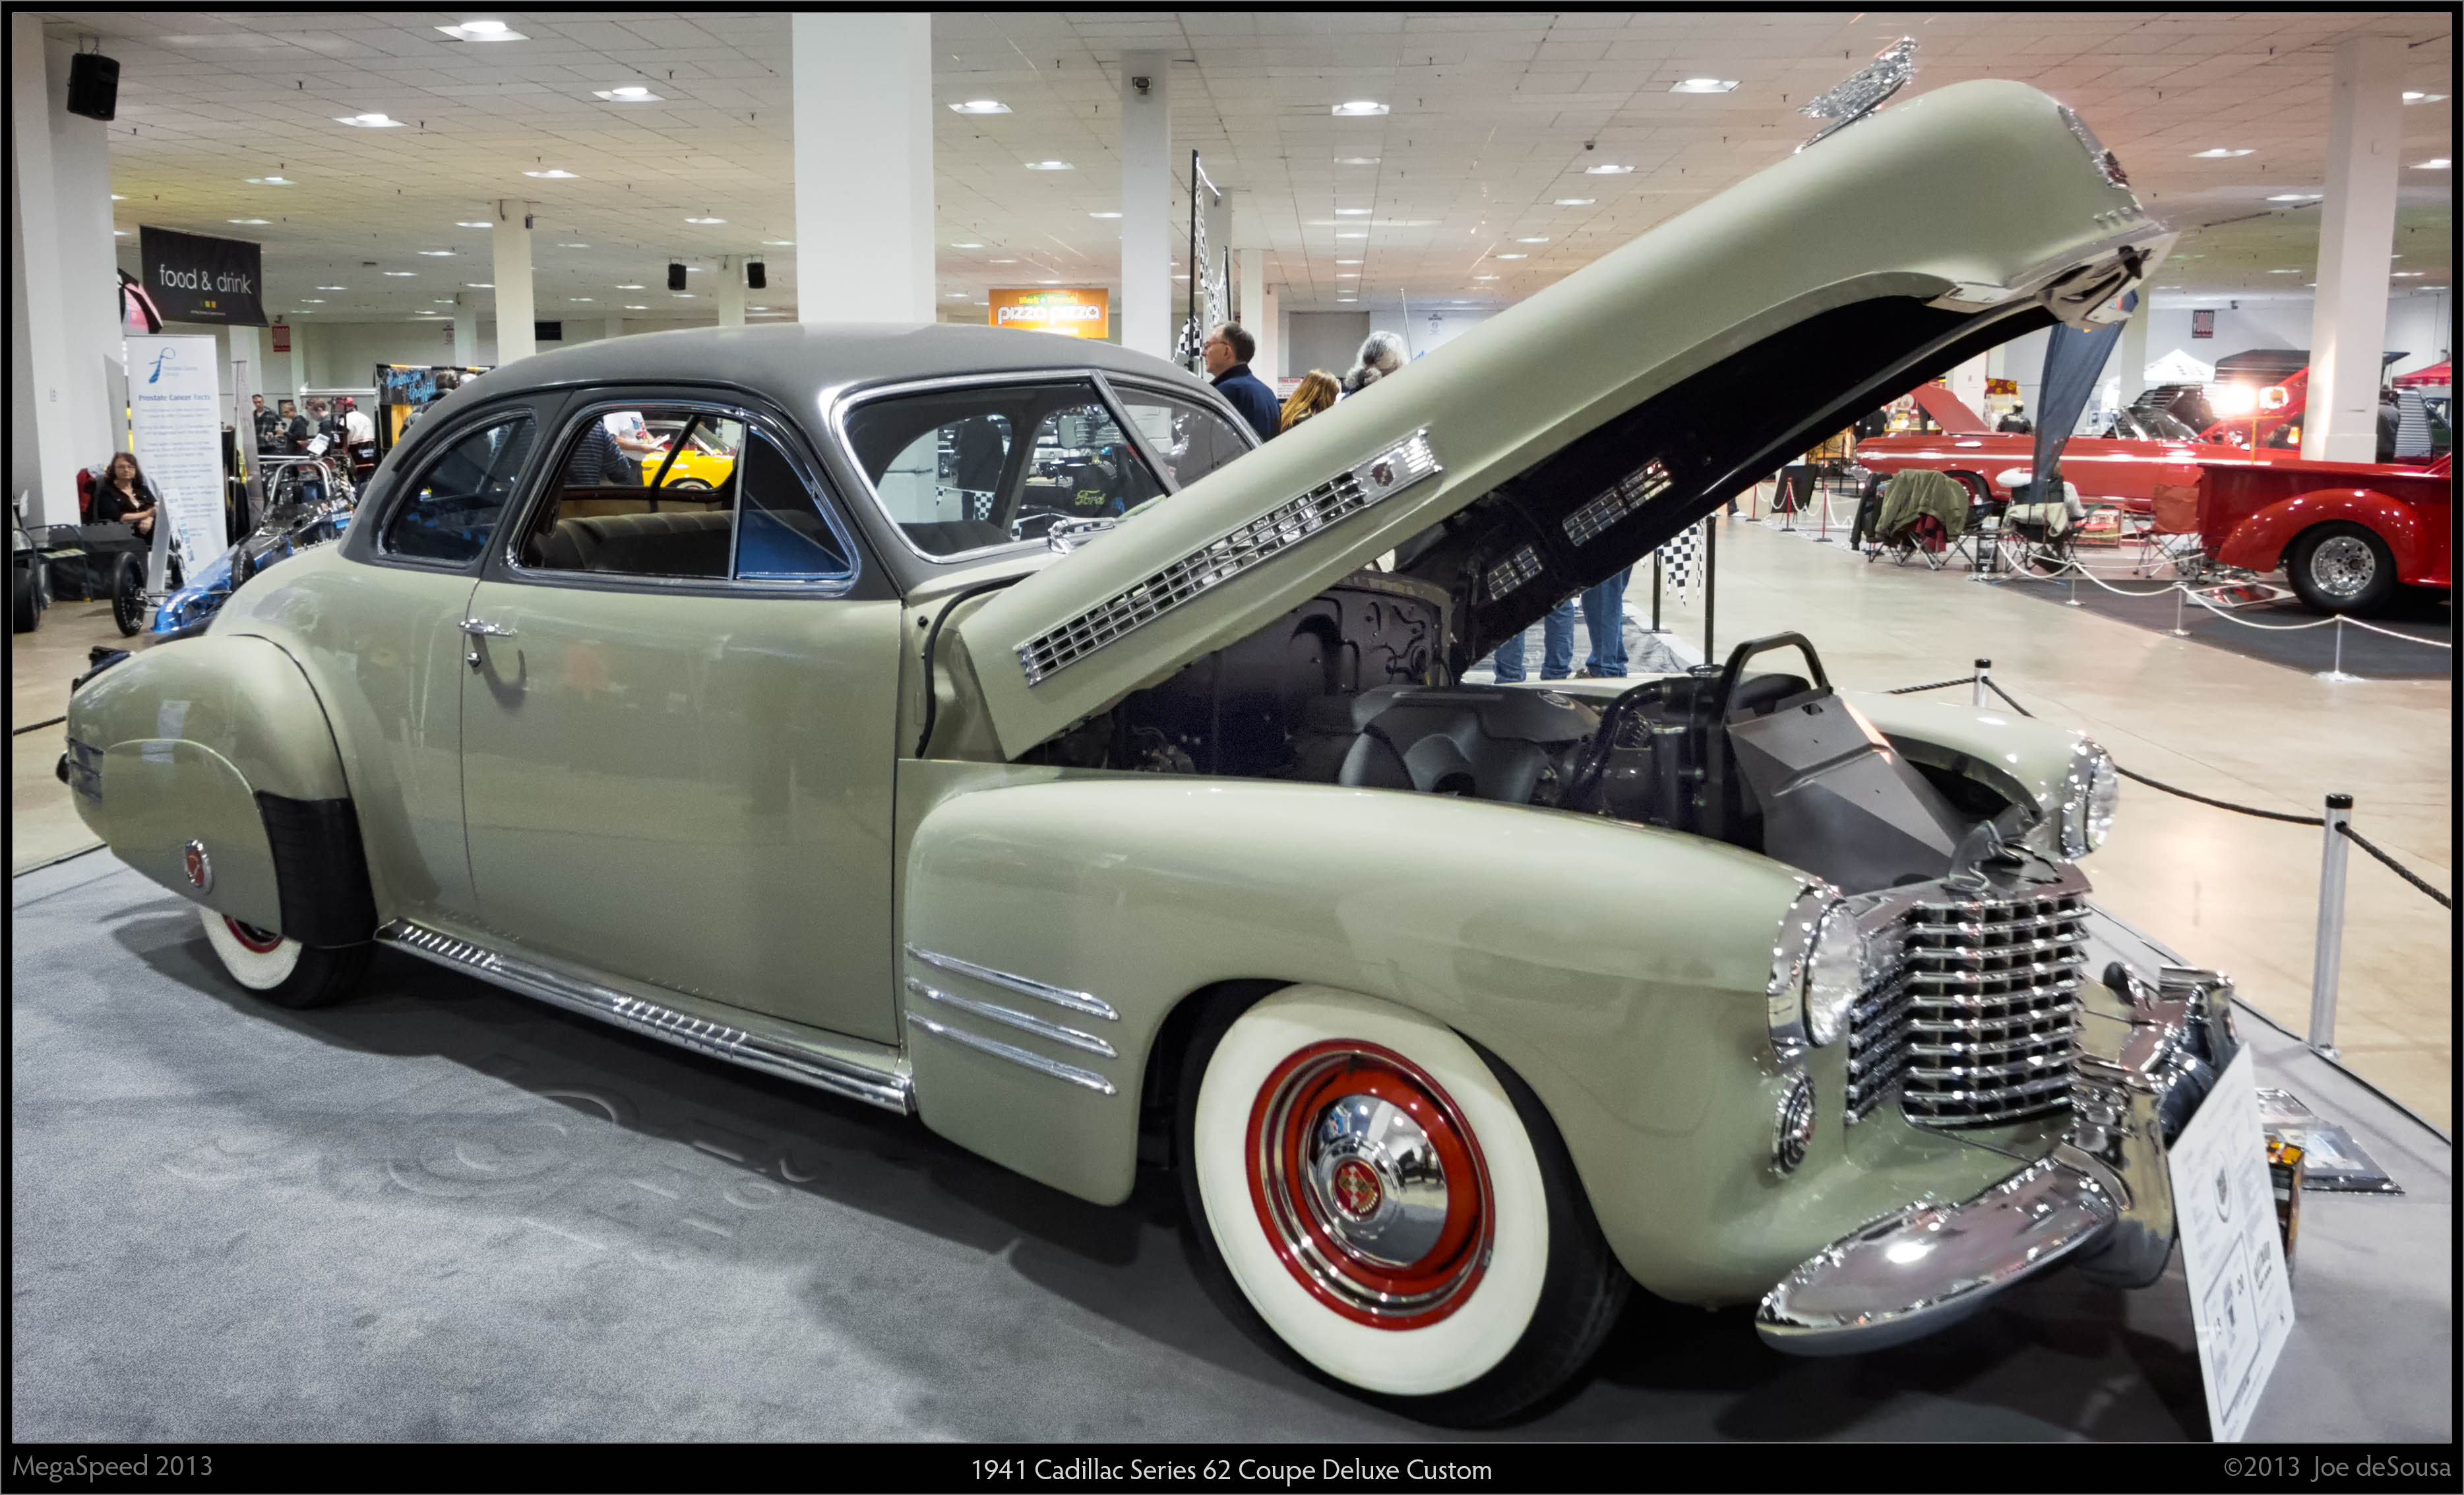
car, vehicle, show, motor vehicle, vintage car, 2013, canada, sedan, series, classic, mississauga, ontario, lumix, panasonic, dmc, lx7, panasoniclumixdmclx7, custom, deluxe, cadillac, 62, megaspeed, coupe, 1941, exhibition, antique car, hot rod, auto show, land vehicle, automobile make, automotive exterior, automotive design, luxury vehicle, full size car, custom car